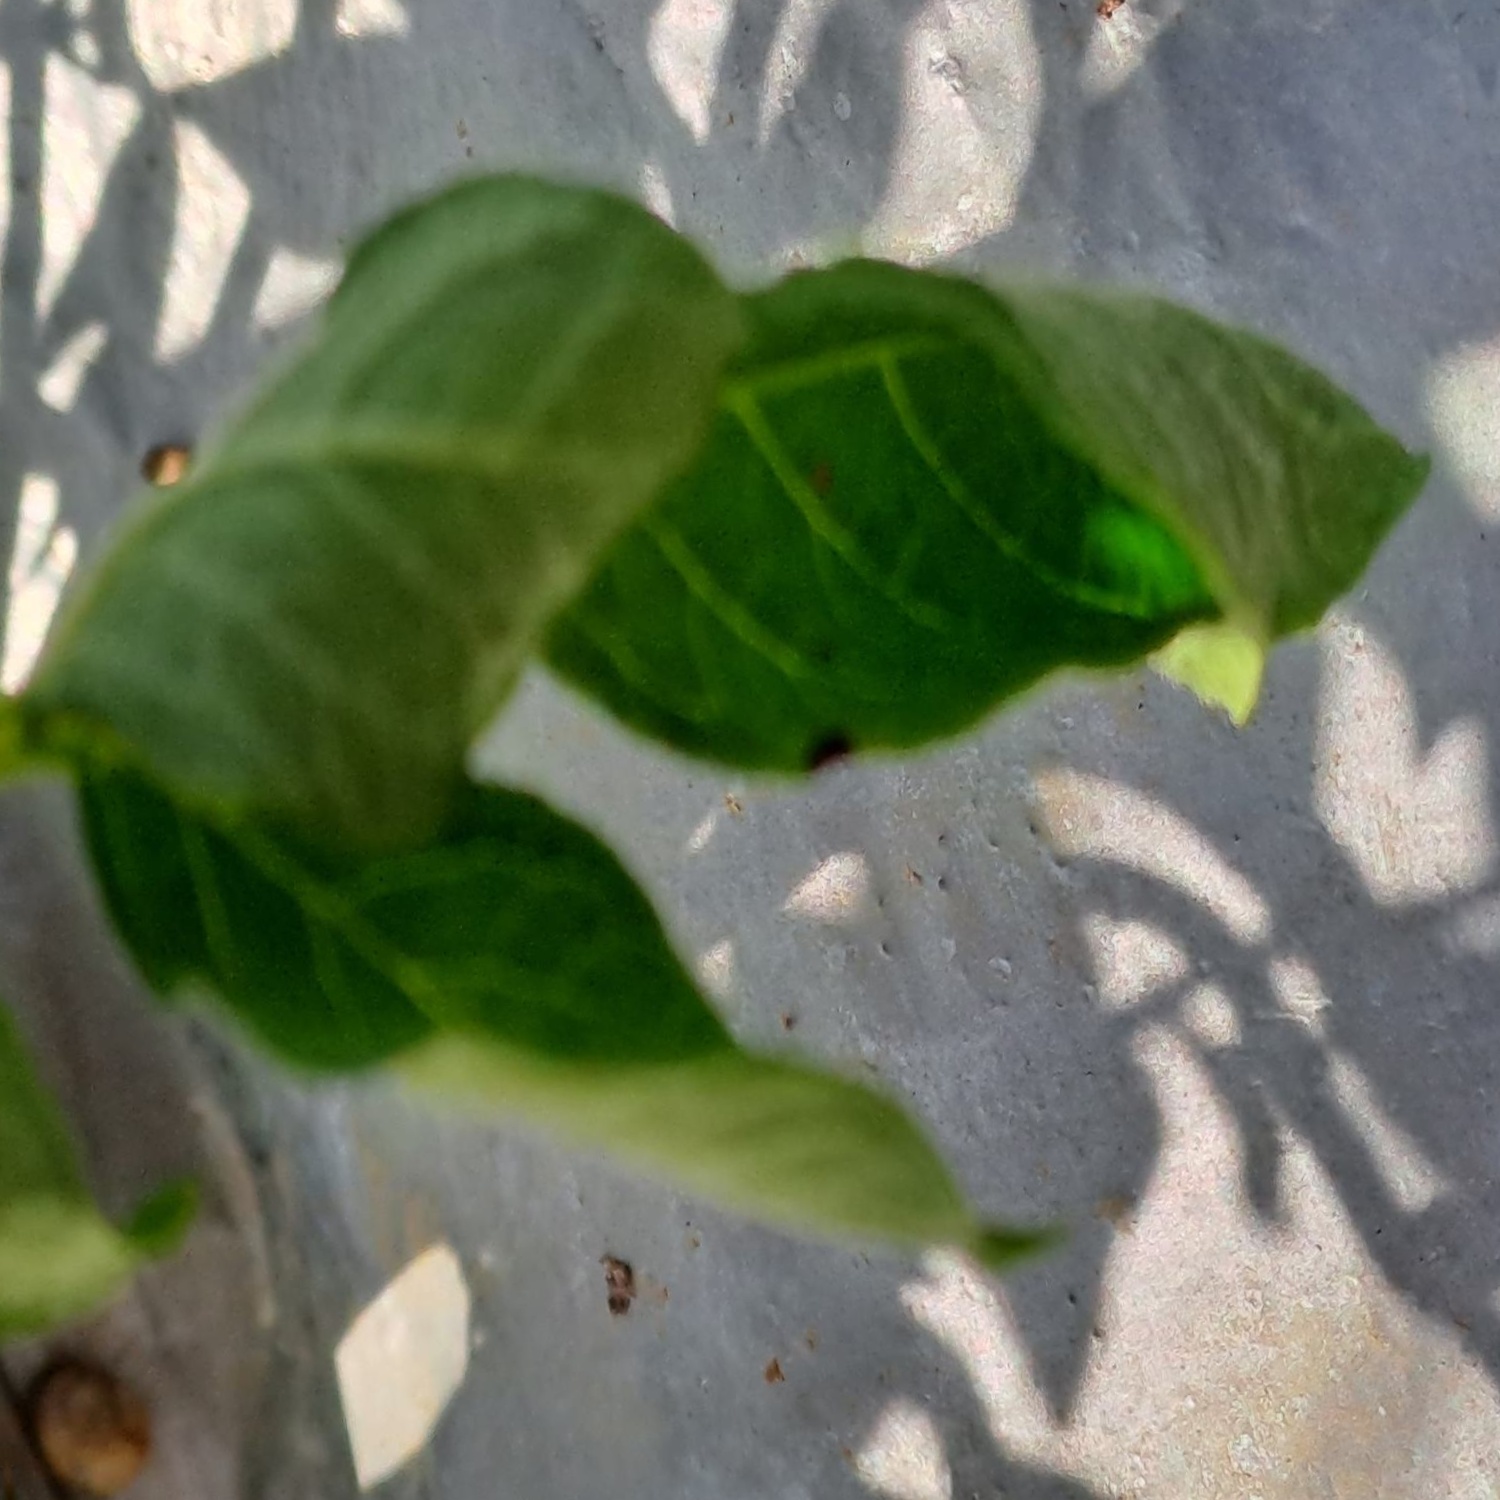
Etiqueta: Pudricion_Parda